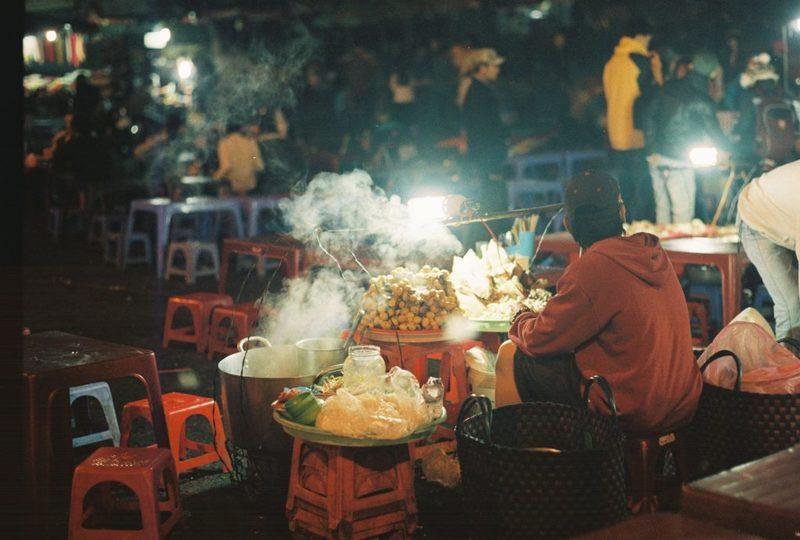
quầy hàng đồ ăn của nam thanh niên mặc áo nâu đang nghi ngút khói